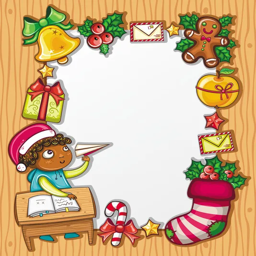
little boy writing a letter to royalty free stock illustrations